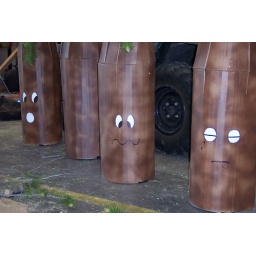
These tree don't feel good because the mountian pine beetle moved in